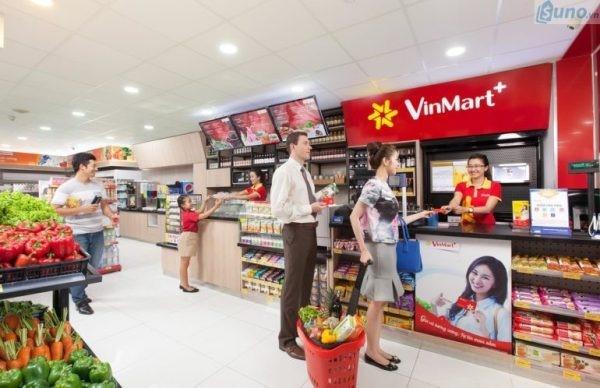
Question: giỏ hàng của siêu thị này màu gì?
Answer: giỏ hàng của siêu thị này màu đỏ